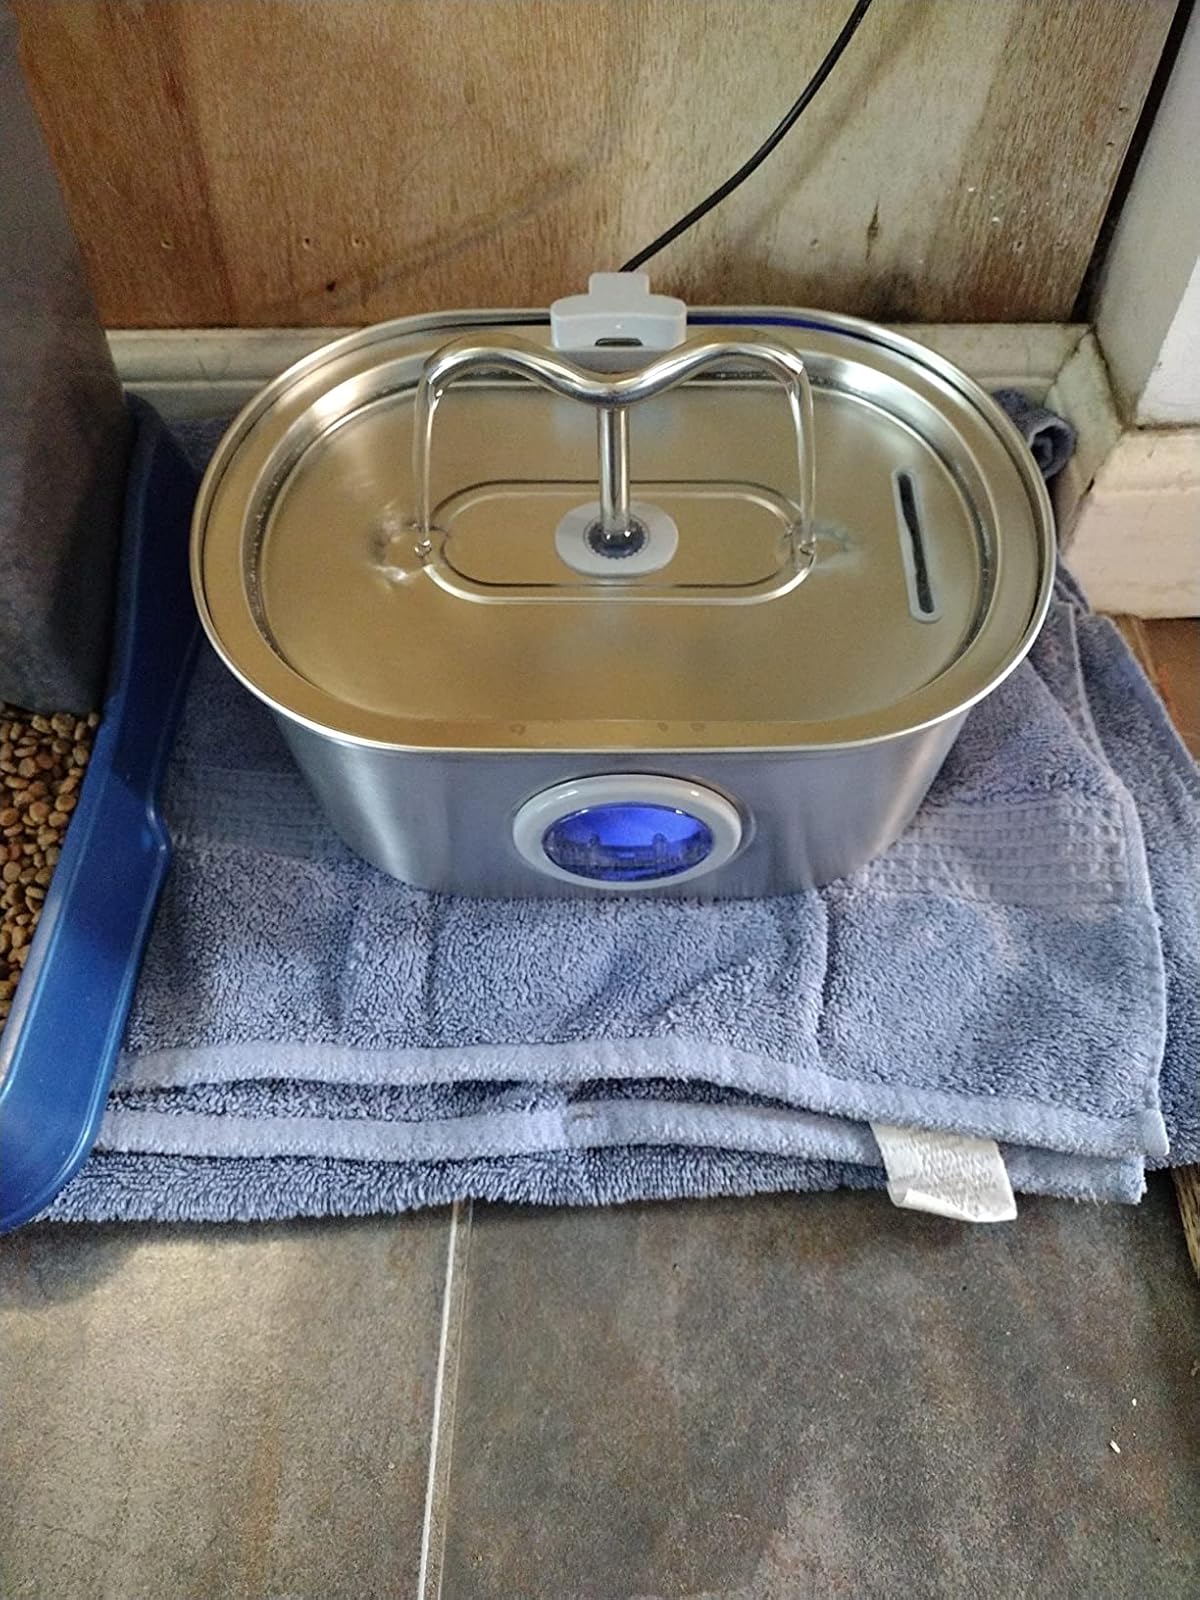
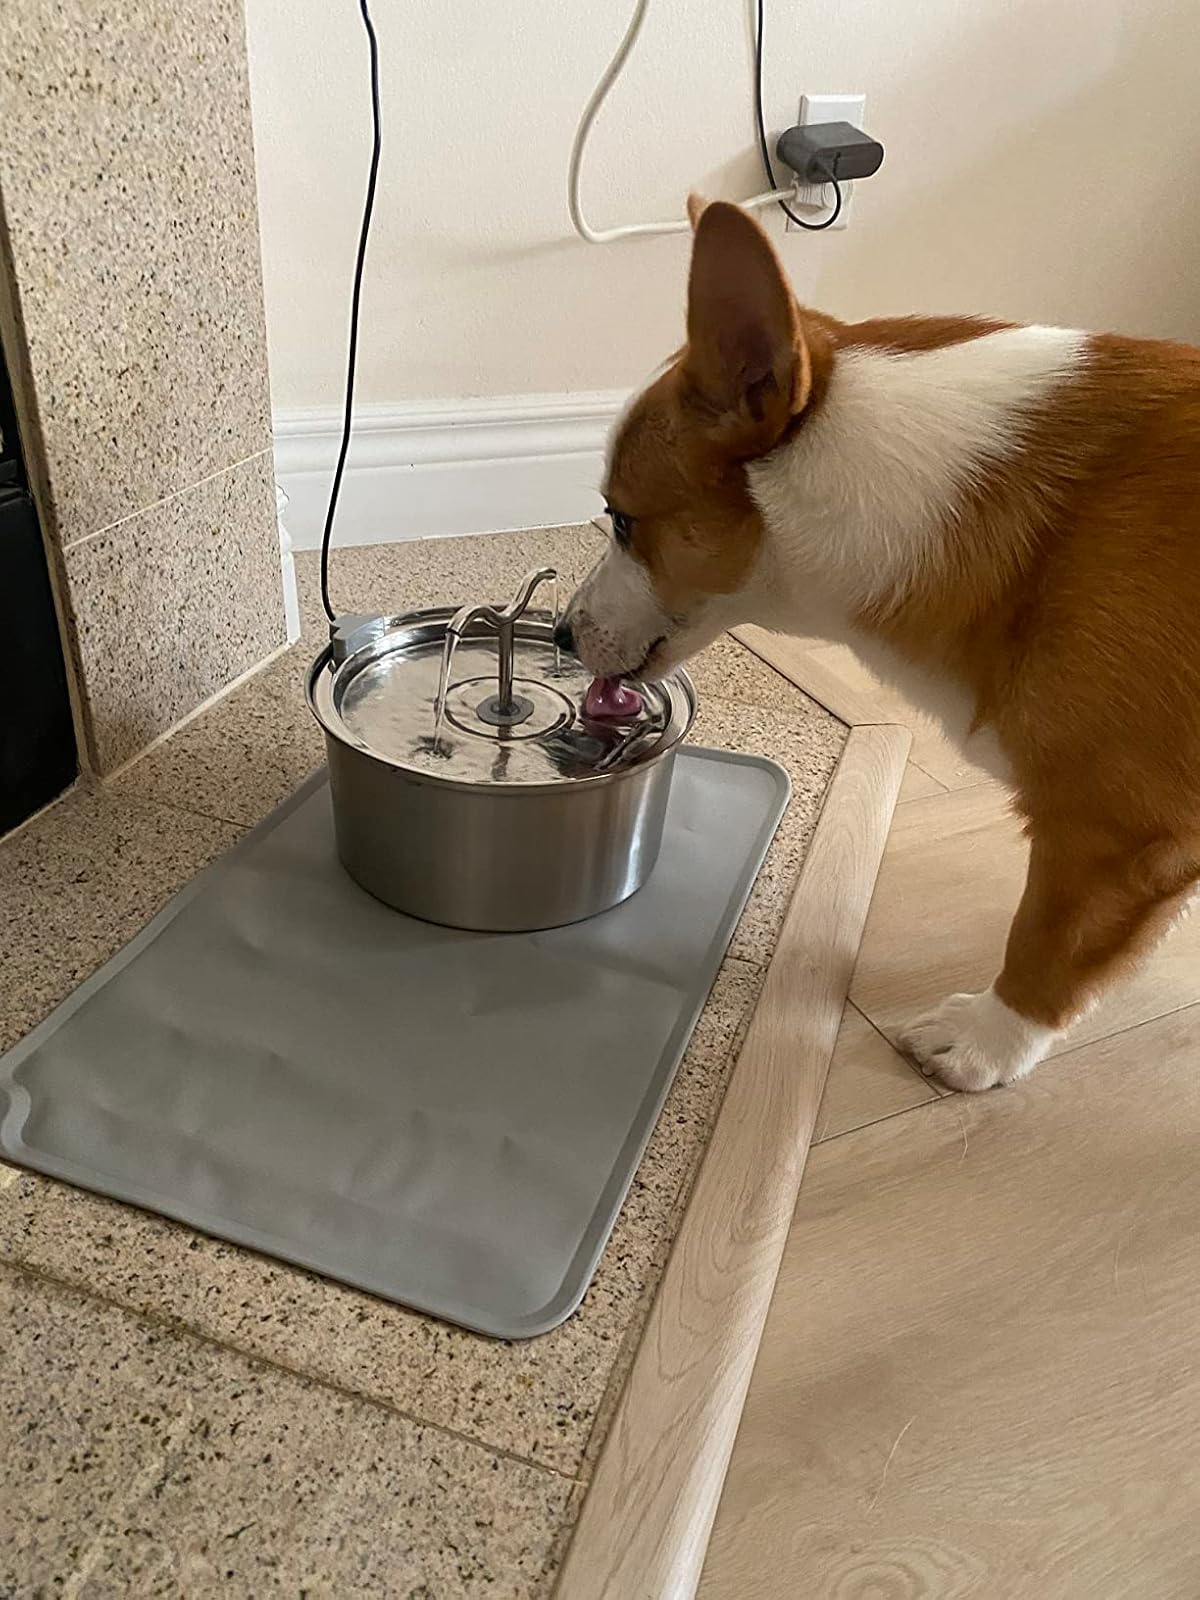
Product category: items_bowl
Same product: no